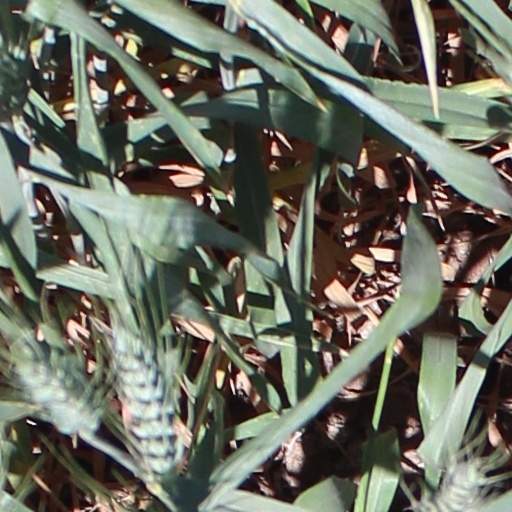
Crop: wheat